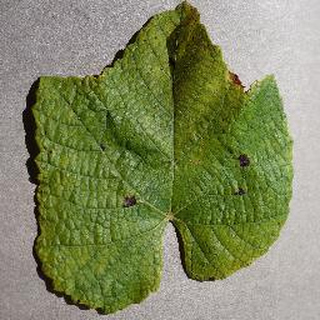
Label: grape_leaf_blight